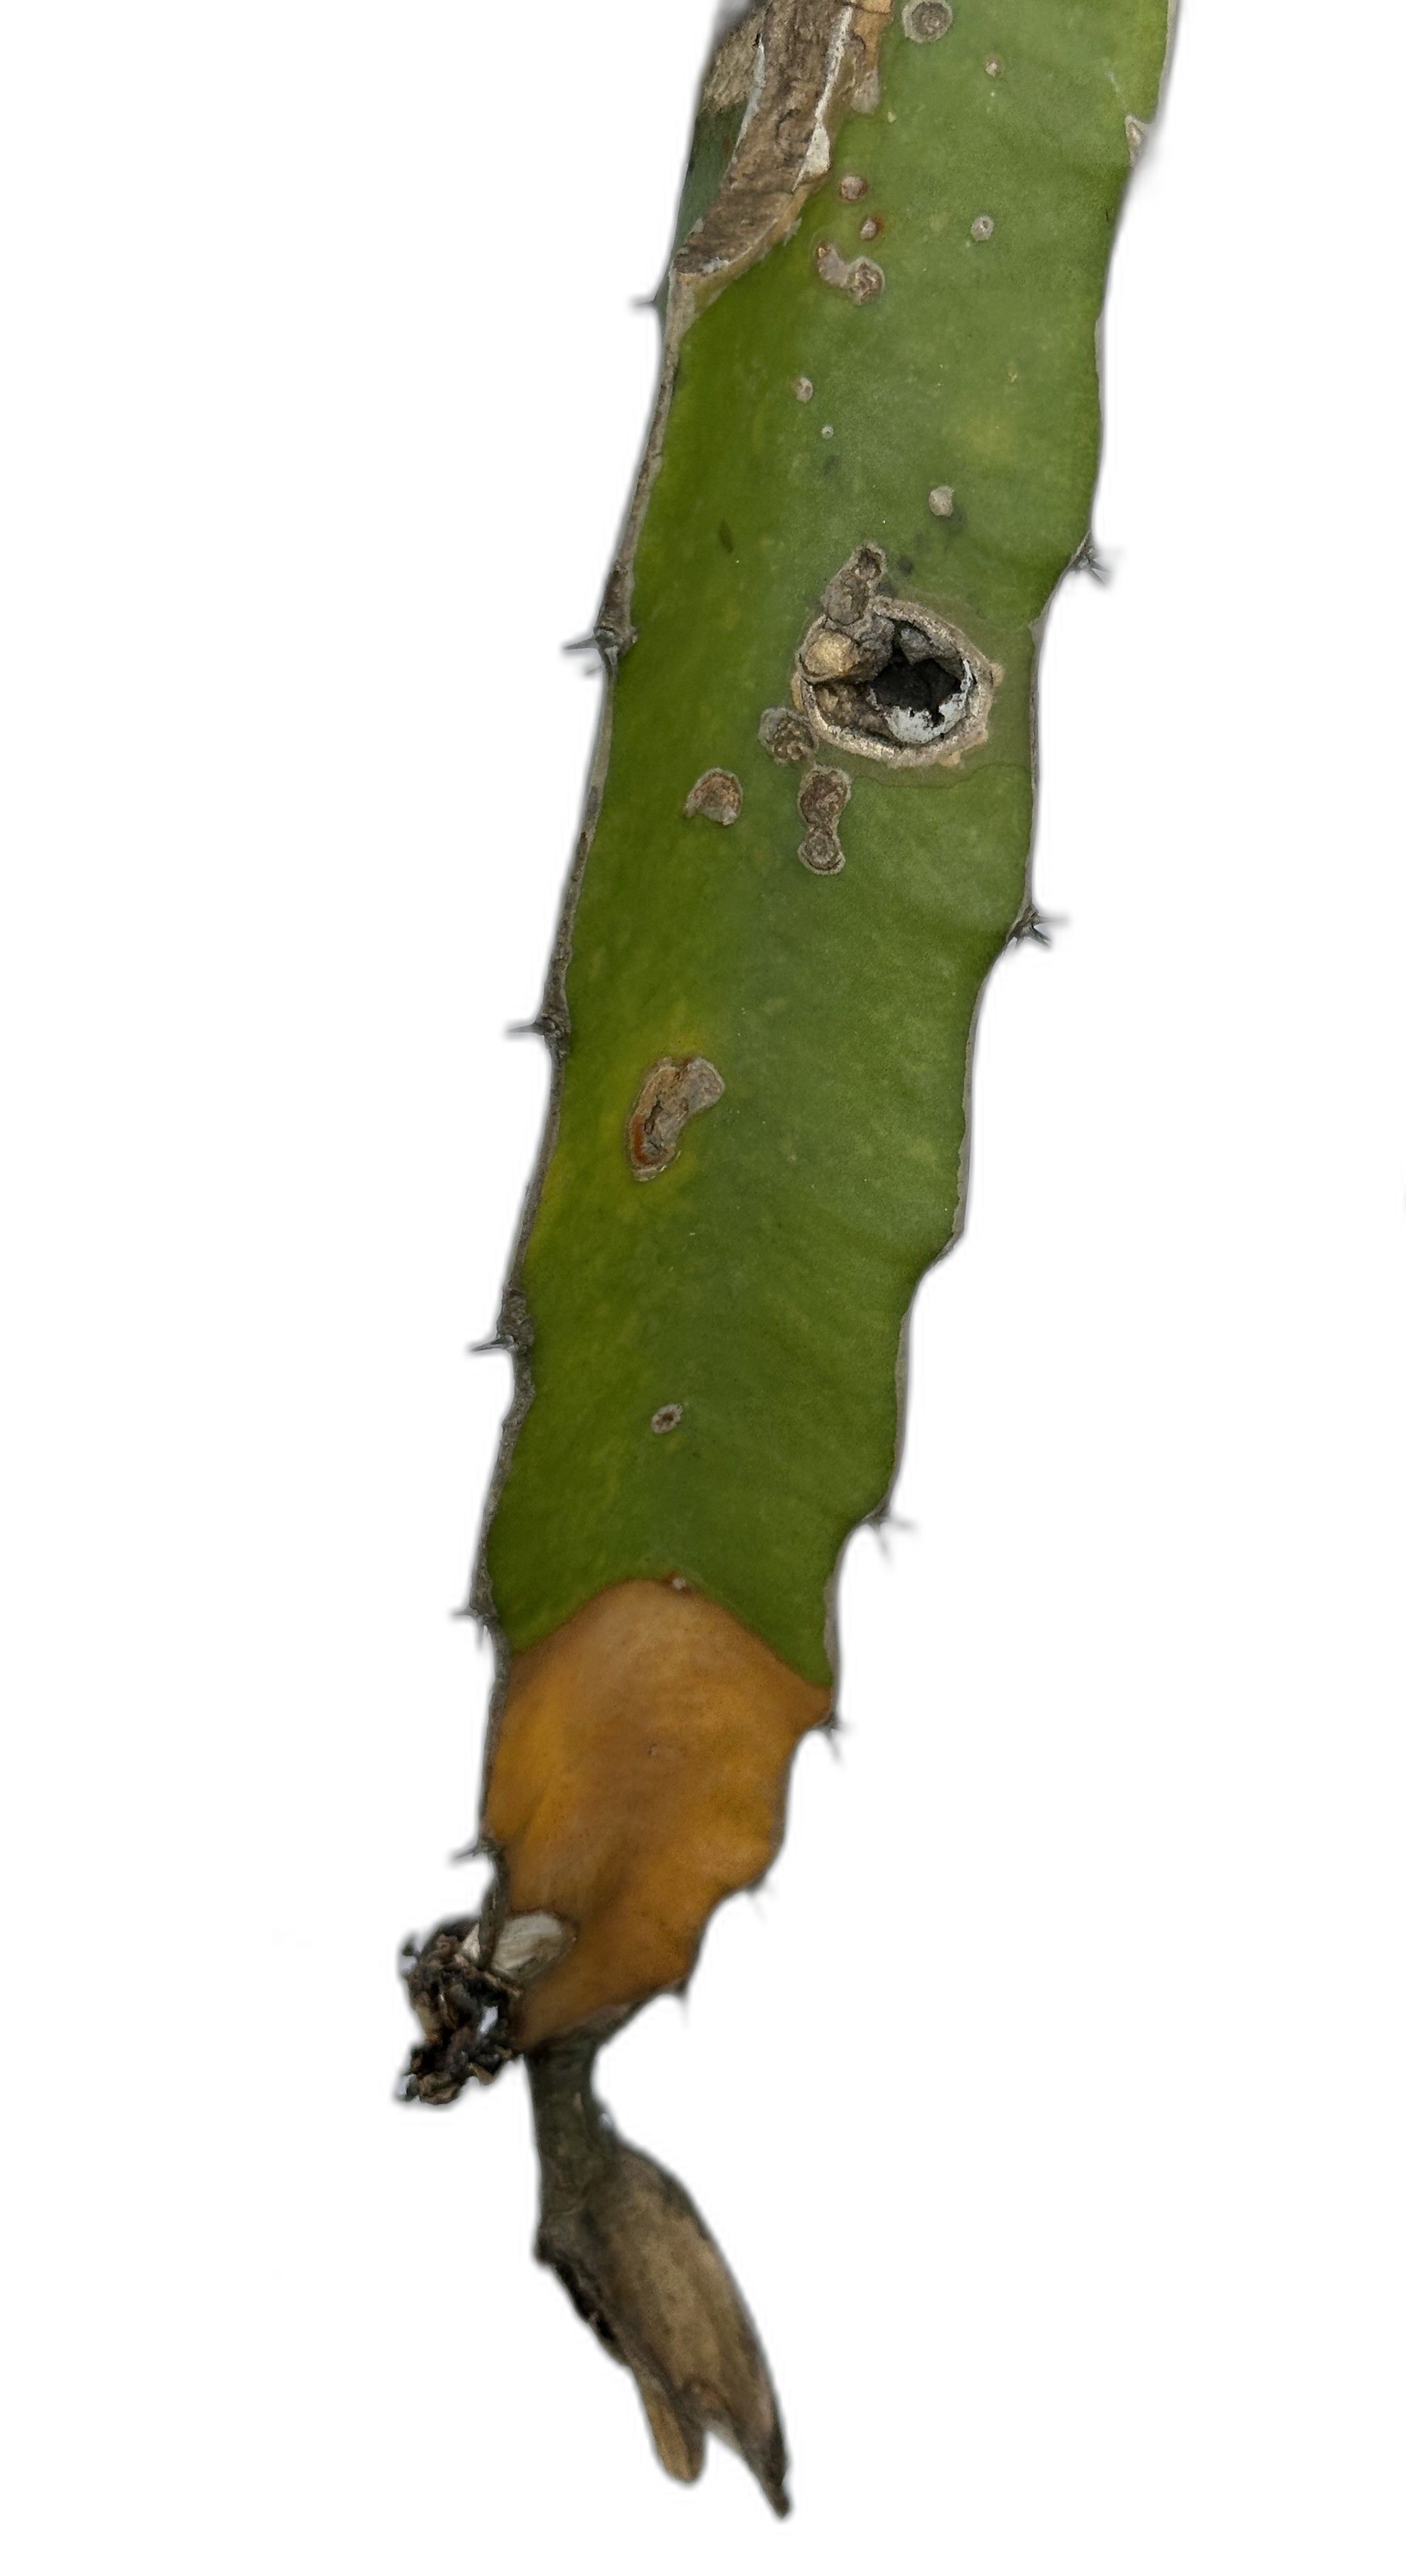
Label: Bad leaf